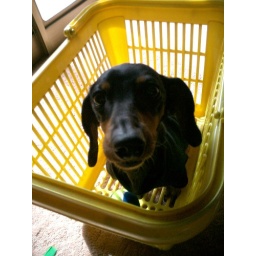
a dog in a washing basket